George Nemhauser

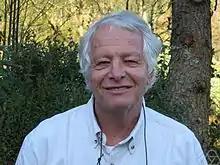
Nemhauser in 2005

George Lann Nemhauser (born 1937) is an American operations researcher, the A. Russell Chandler III Chair and Institute Professor of Industrial and Systems Engineering at the Georgia Institute of Technology and the former president of the Operations Research Society of America.